Jeanne de Clisson

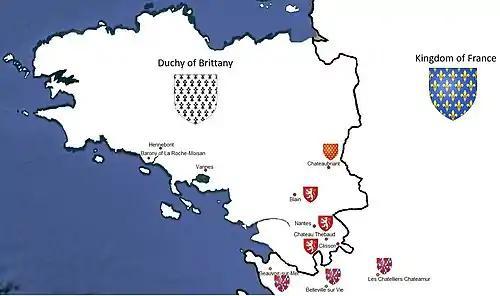
Map of the Clisson and Belleville estates in Brittany and France

Jeanne at one point took Olivier to court with regard to access to remuneration from his estates as had been agreed upon in the marriage contract. This case was heard by King Philip VI, who found in her favour, as witnesses confirmed such promises had occurred. It appears this issue was resolved amicably.